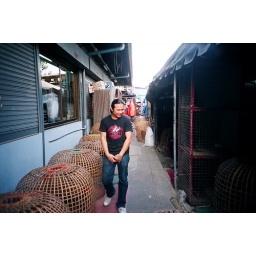
fighter chickens in JJ market